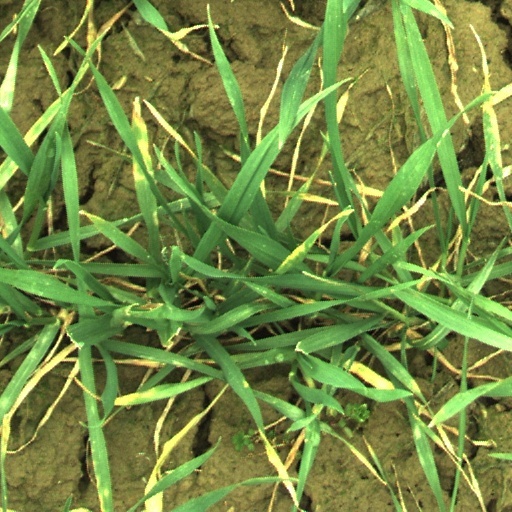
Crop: wheat